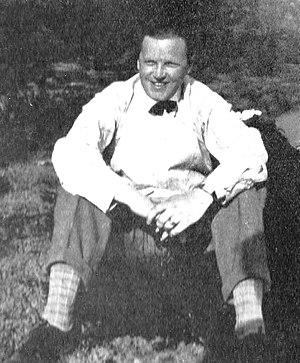
Erkki Huttunen est un architecte représentant le Fonctionnalisme.